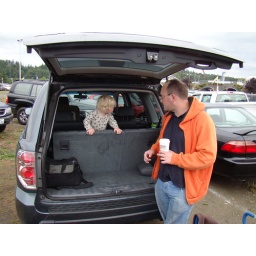
C'mon monkey boy, over the wall